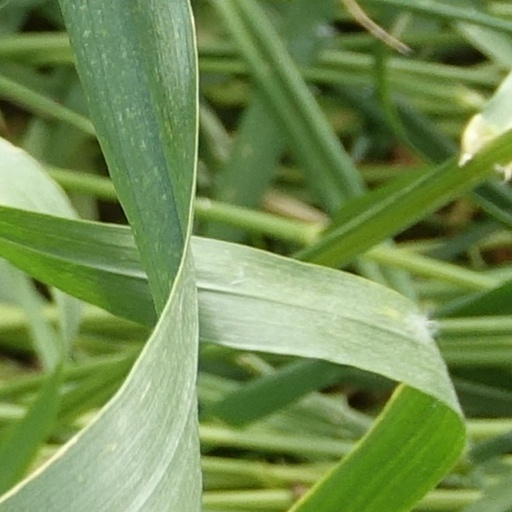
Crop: wheat